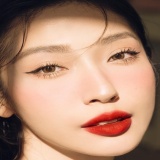
ca sĩ Khổng Tú Quỳnh